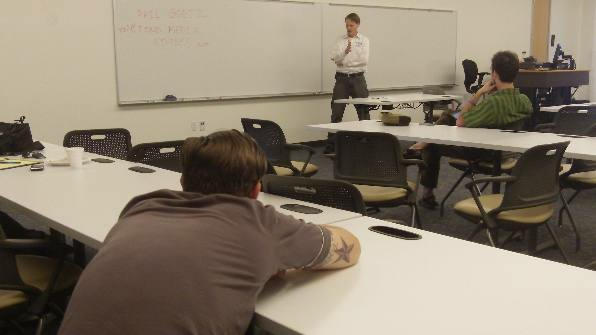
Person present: Yes